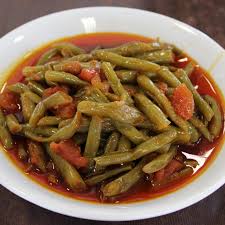
Yemek: taze_fasulye